Tyrosinemia type I

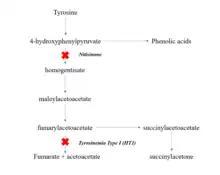
Mutation of enzyme fumarylacetoacetate hydrolase (FAH) in the tyrosine catabolic pathway

Tyrosinemia type I is a genetic disorder that disrupts the metabolism of the amino acid tyrosine, resulting in damage primarily to the liver along with the kidneys and peripheral nerves. The inability of cells to process tyrosine can lead to chronic liver damage ending in liver failure, as well as renal disease and rickets. Symptoms such as poor growth and enlarged liver are associated with the clinical presentation of the disease. If not detected via newborn screening and management not begun before symptoms appear, clinical manifestation of disease occurs typically within the first two years of life. The severity of the disease is correlated with the timing of onset of symptoms, earlier being more severe. If diagnosed through newborn screening prior to clinical manifestation, and well managed with diet and medication, normal growth and development is possible.